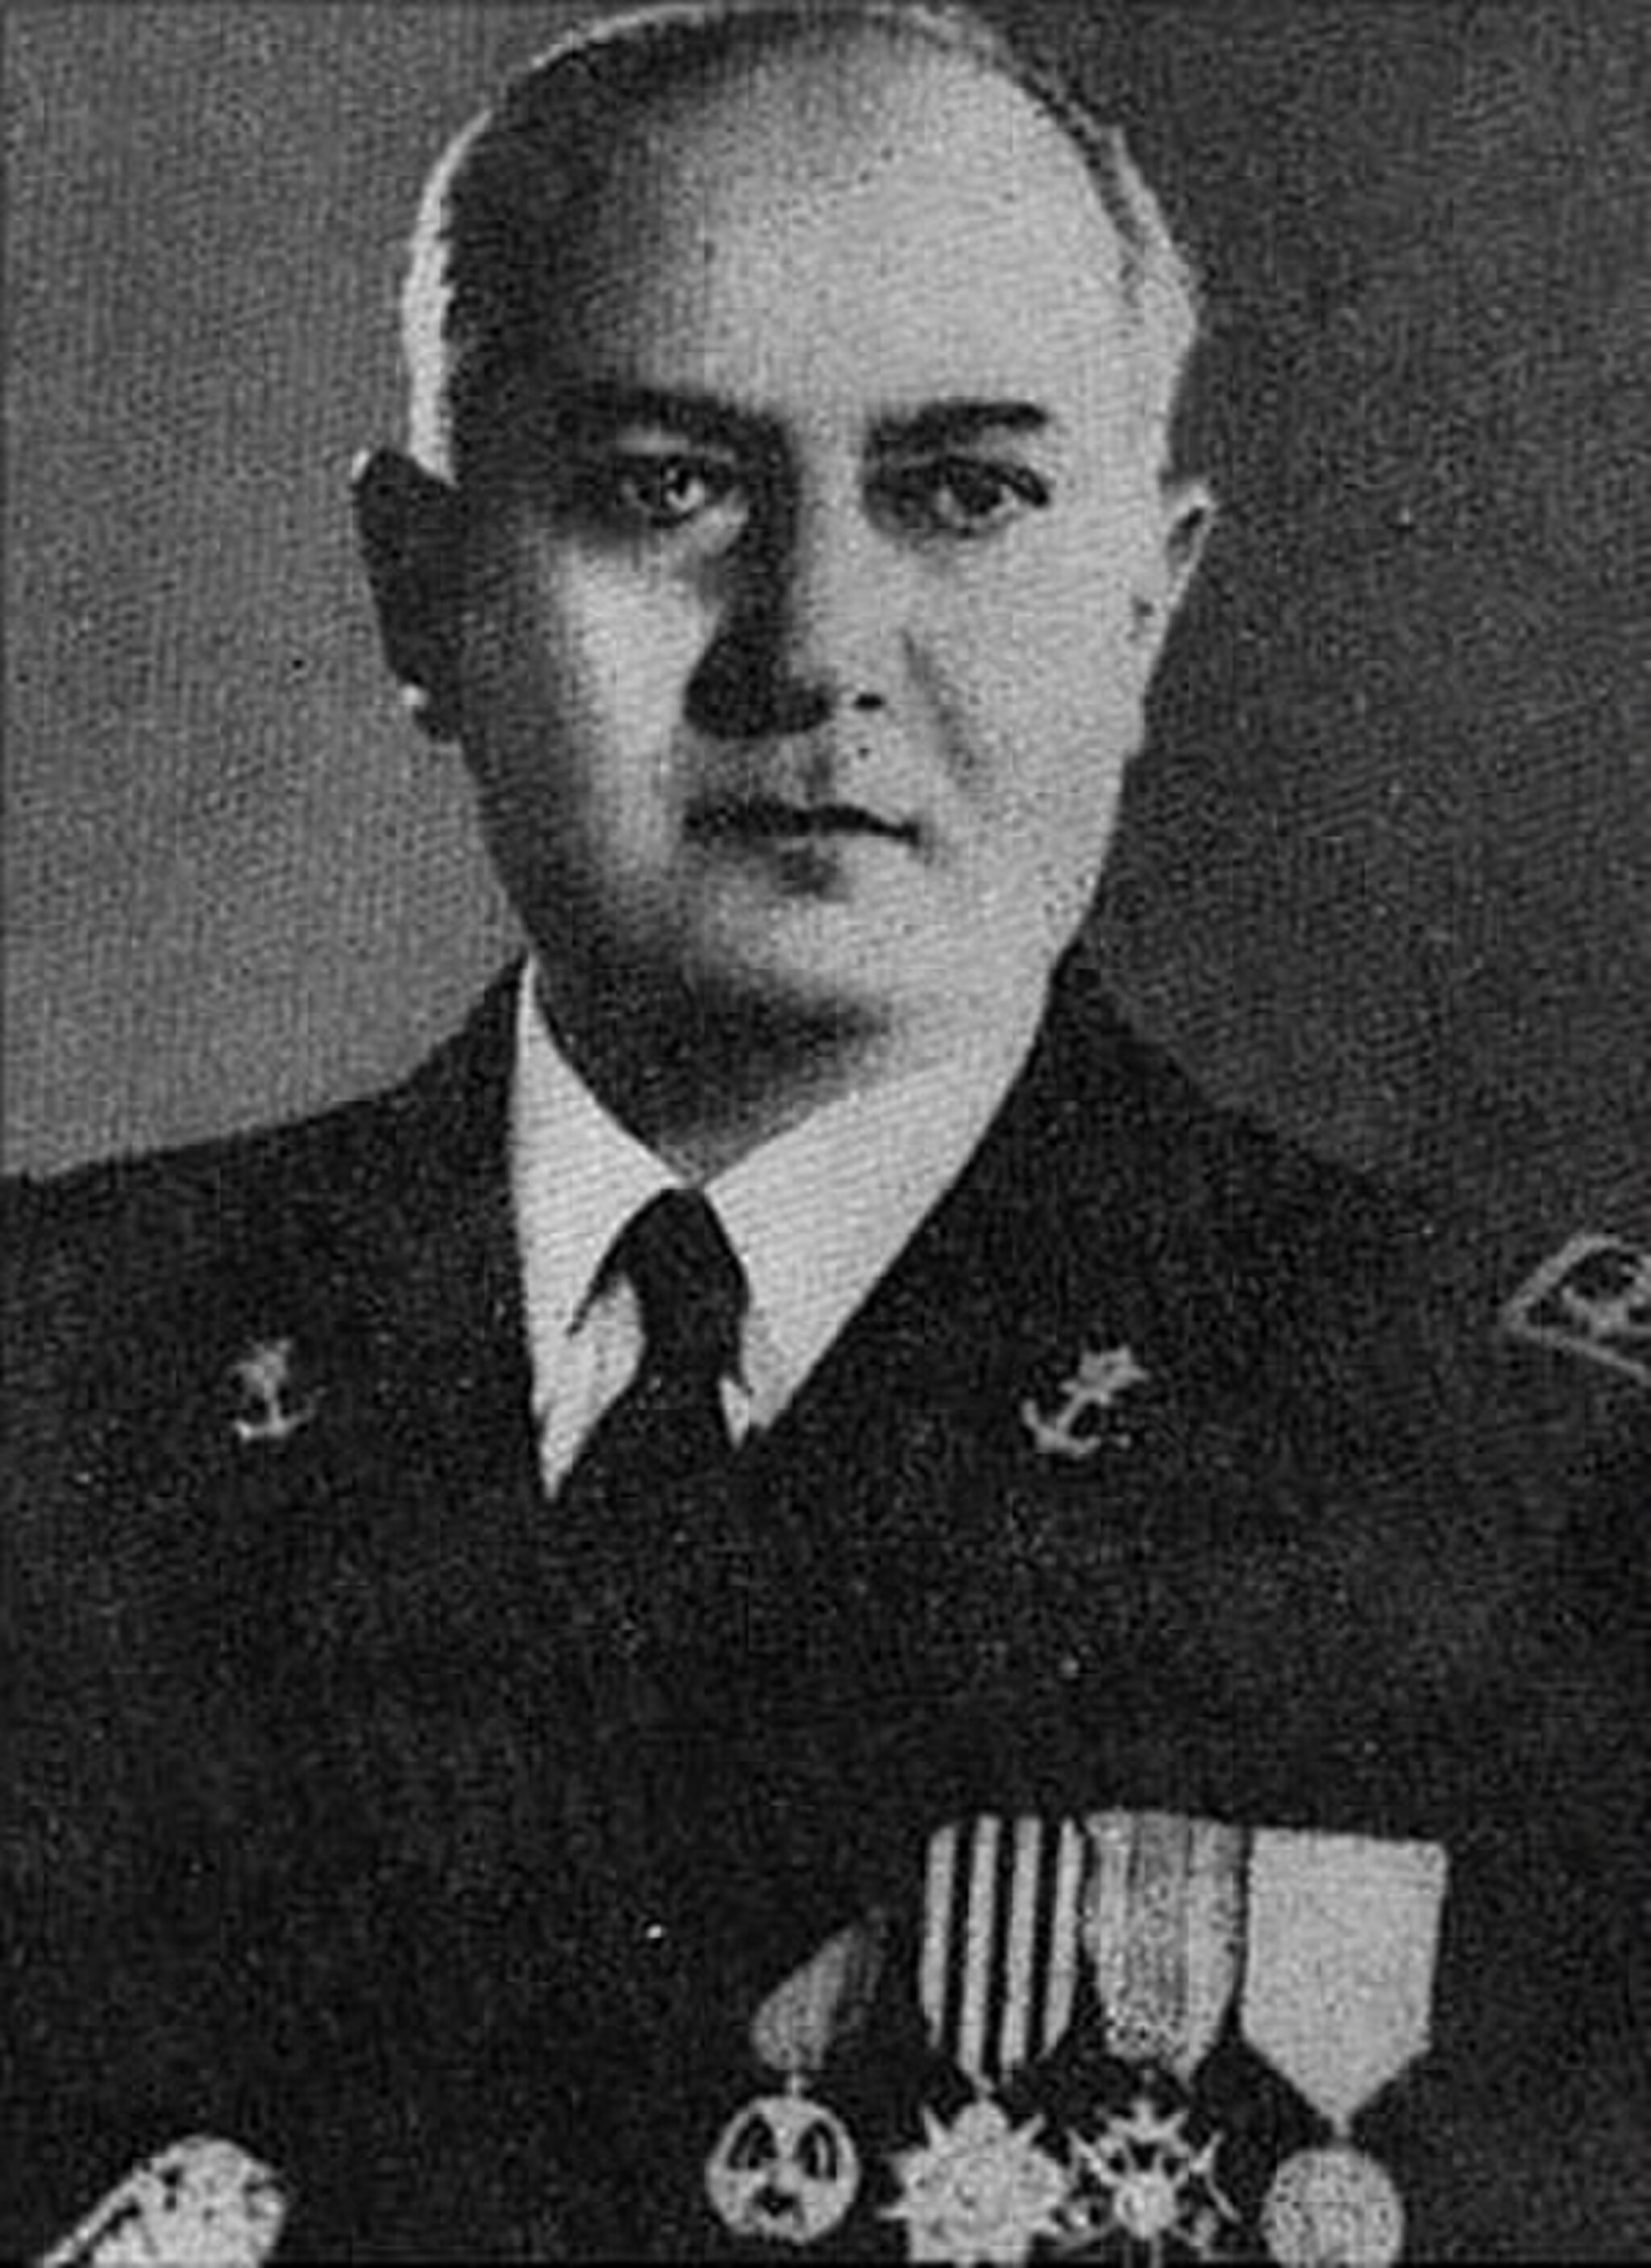
Title: Commodore Zelli
Description: Commodore Abdollah Zelli
Date: published 1971
Categories: PD Iran, PD-scan (PD-Iran), Images from 2500 Years on the Sea, Abdollah Zelli